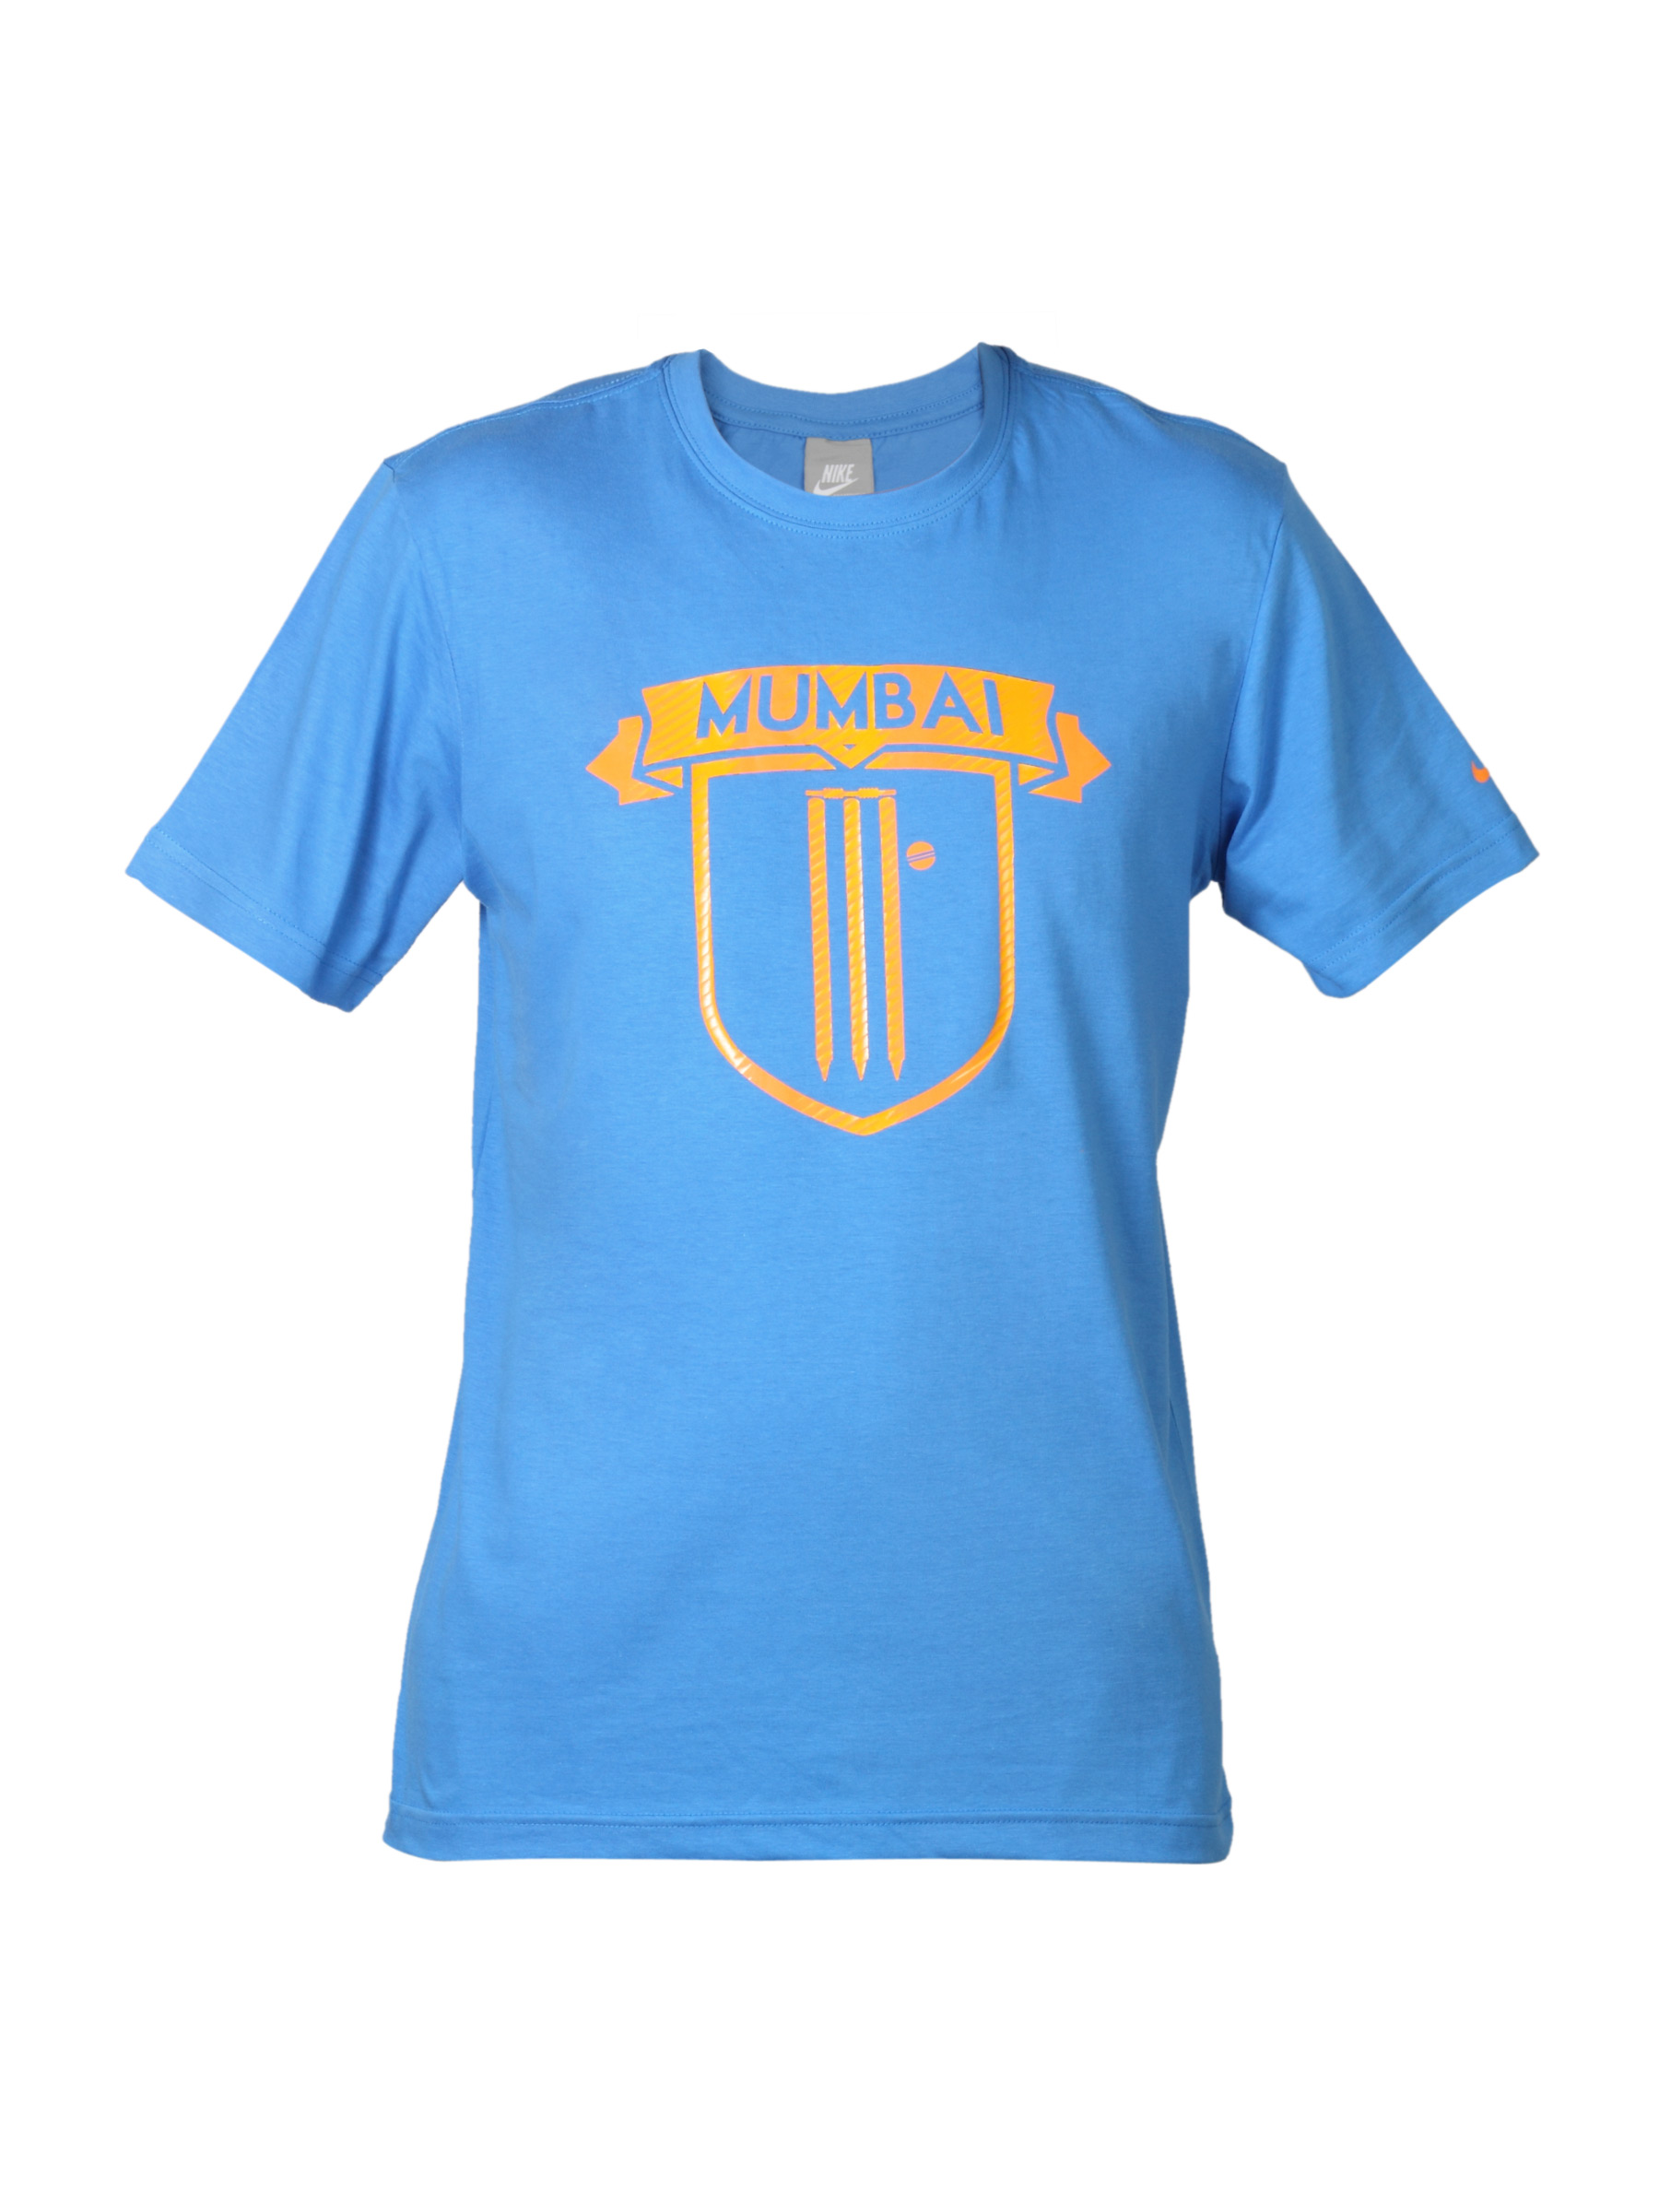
Nike Men Blue Cricket T-shirt
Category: Apparel / Topwear / Tshirts
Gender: Men
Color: Blue
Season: Summer 2012
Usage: Casual